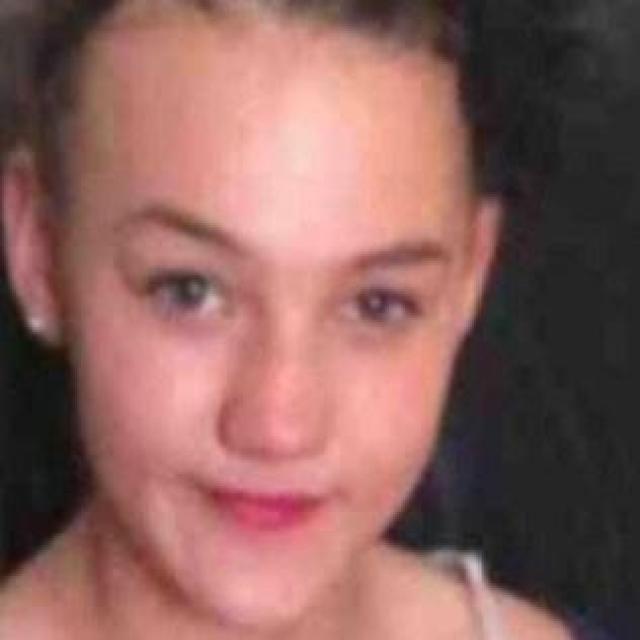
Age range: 13-20